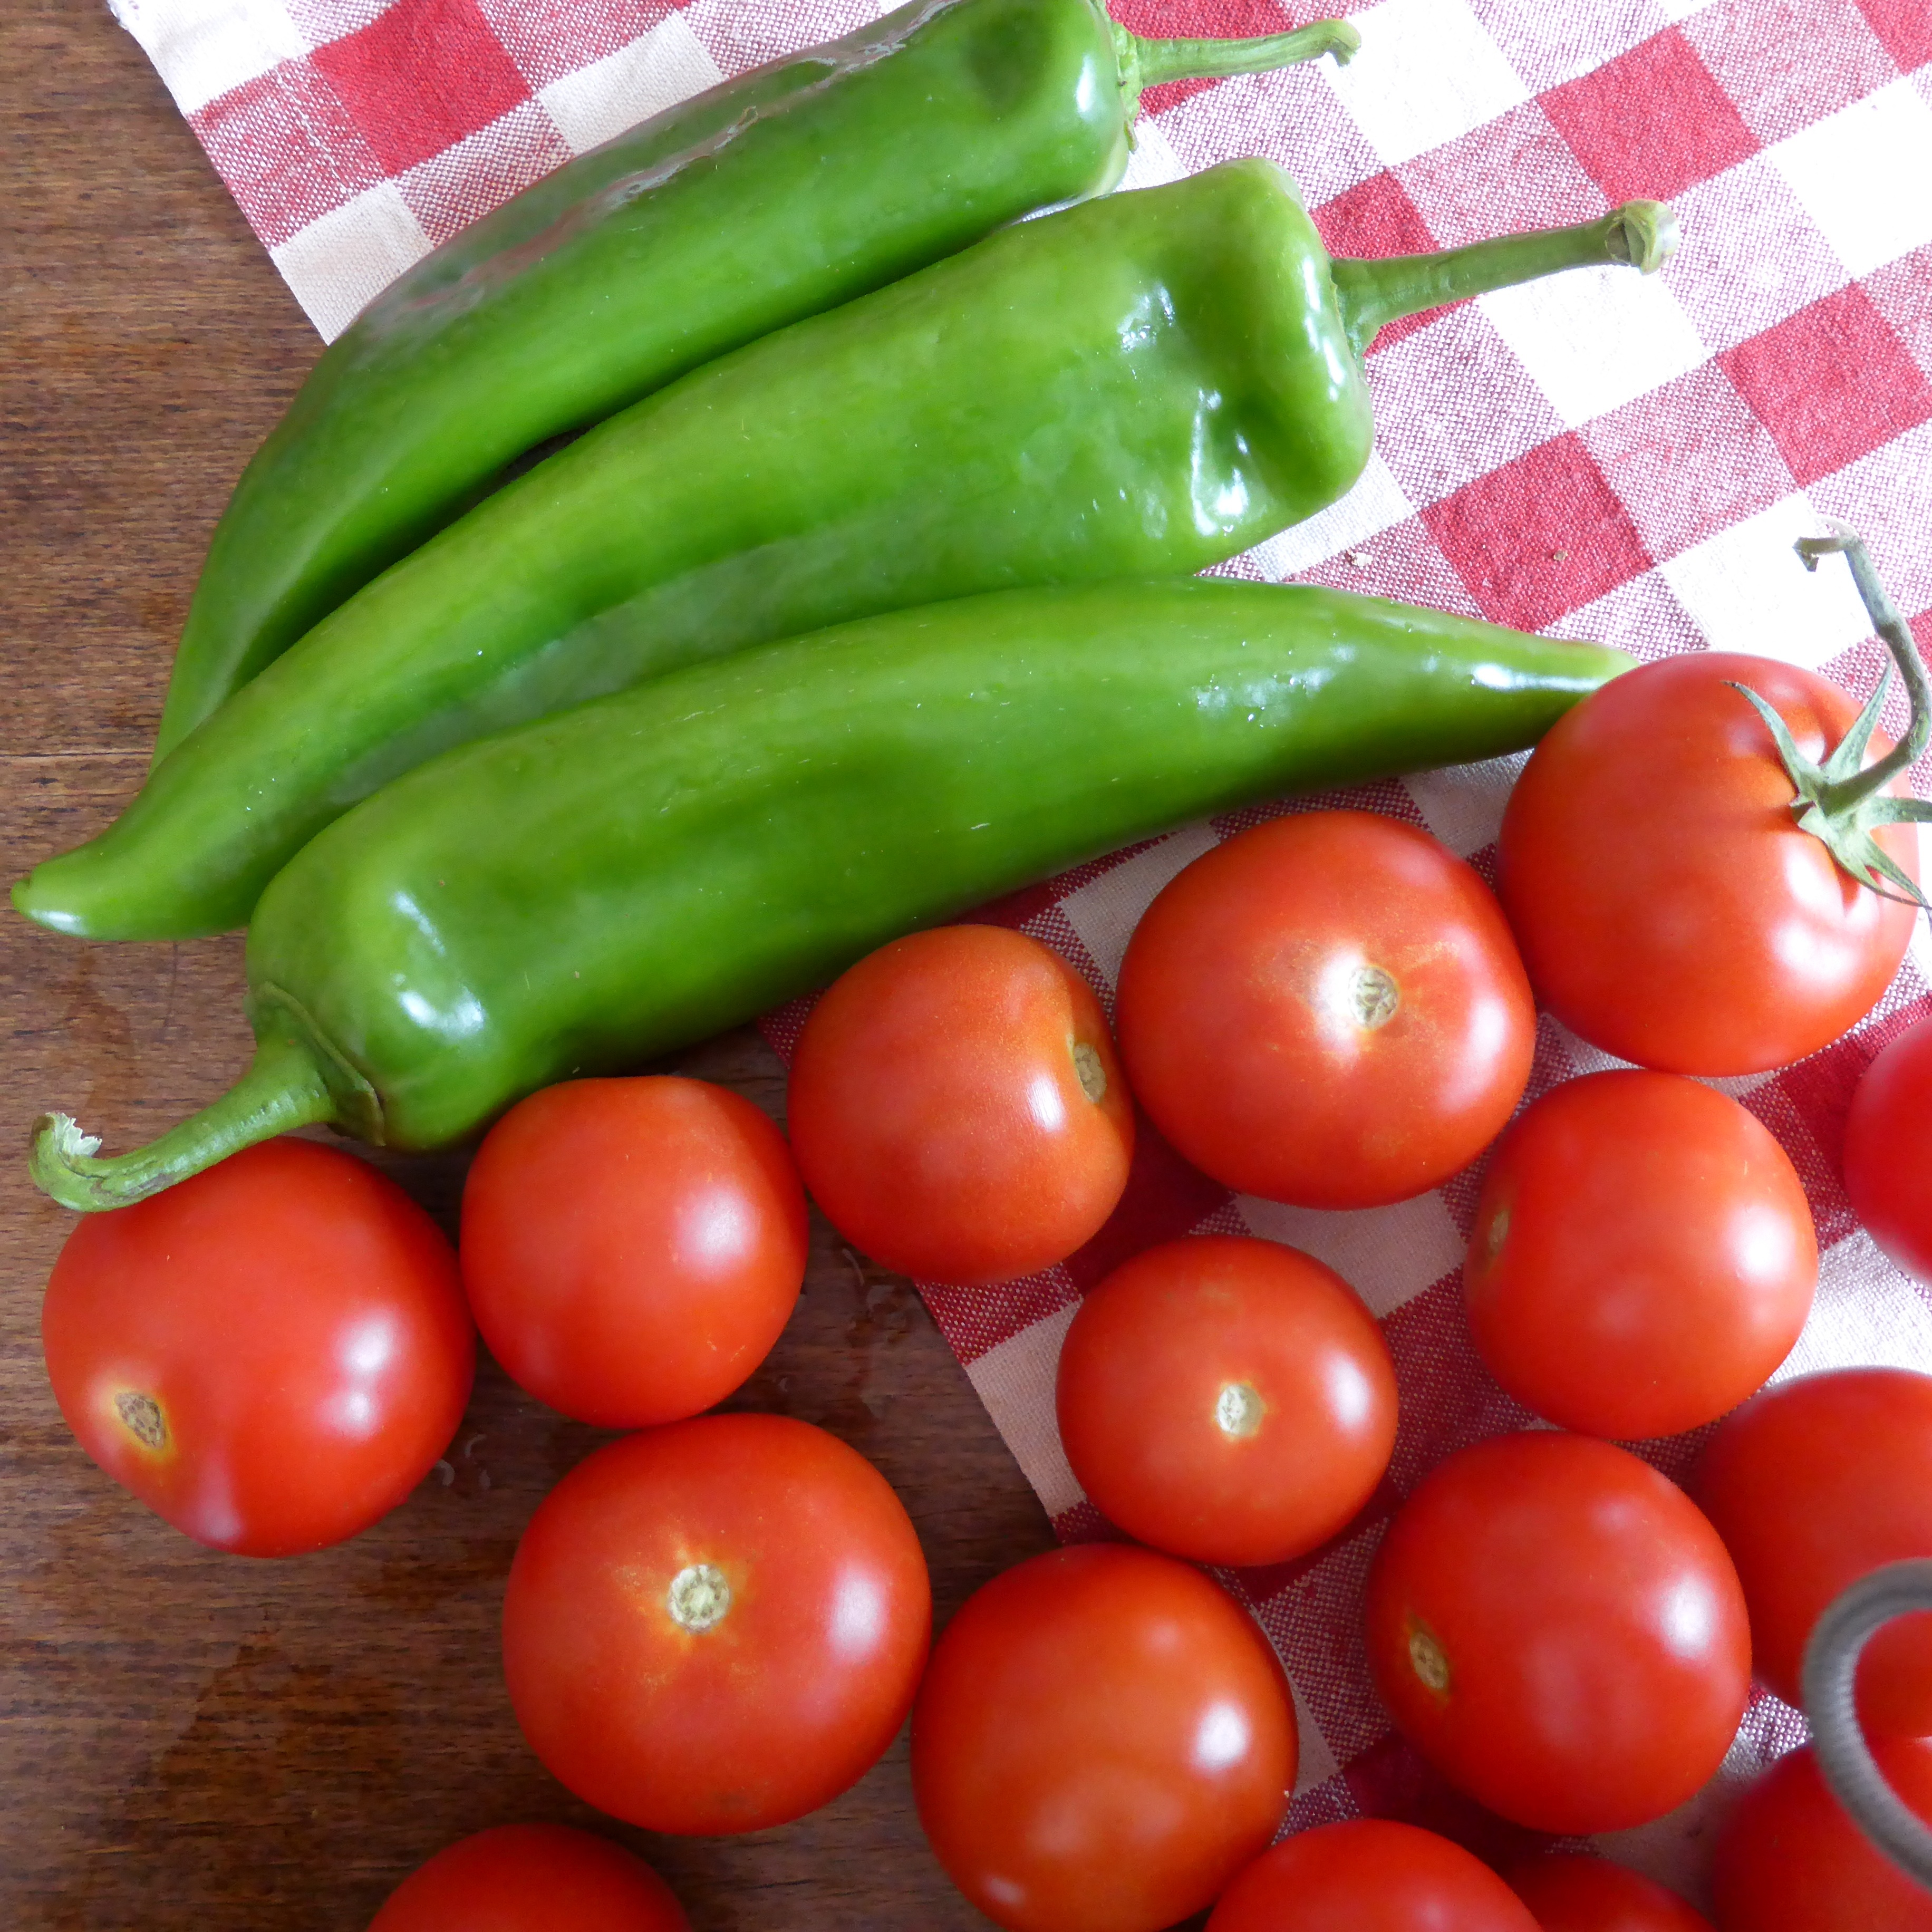
plant, fruit, meal, food, salad, green, red, produce, vegetable, kitchen, market, garden, healthy, close, eat, delicious, cook, tomato, vegetables, tomatoes, frisch, paprika, bio, flowering plant, bush tomato, land plant